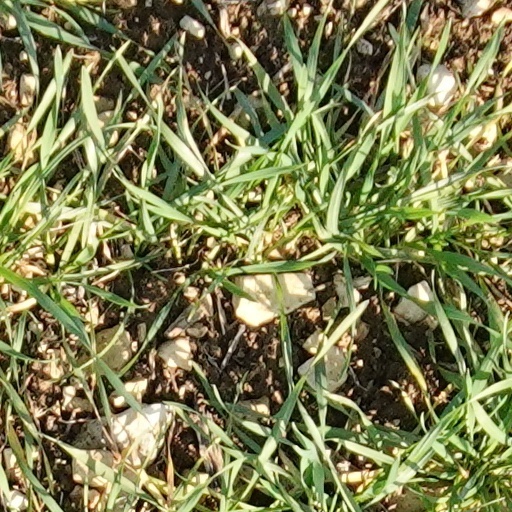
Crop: wheat